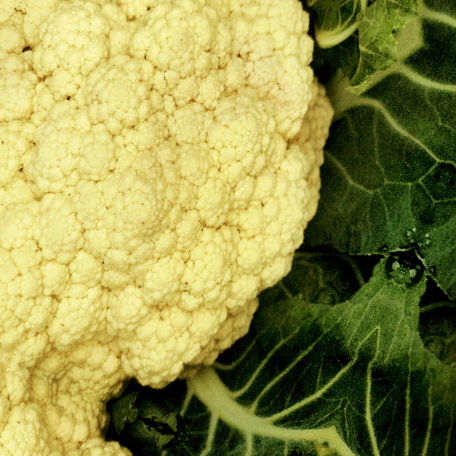
Label: Disease Free